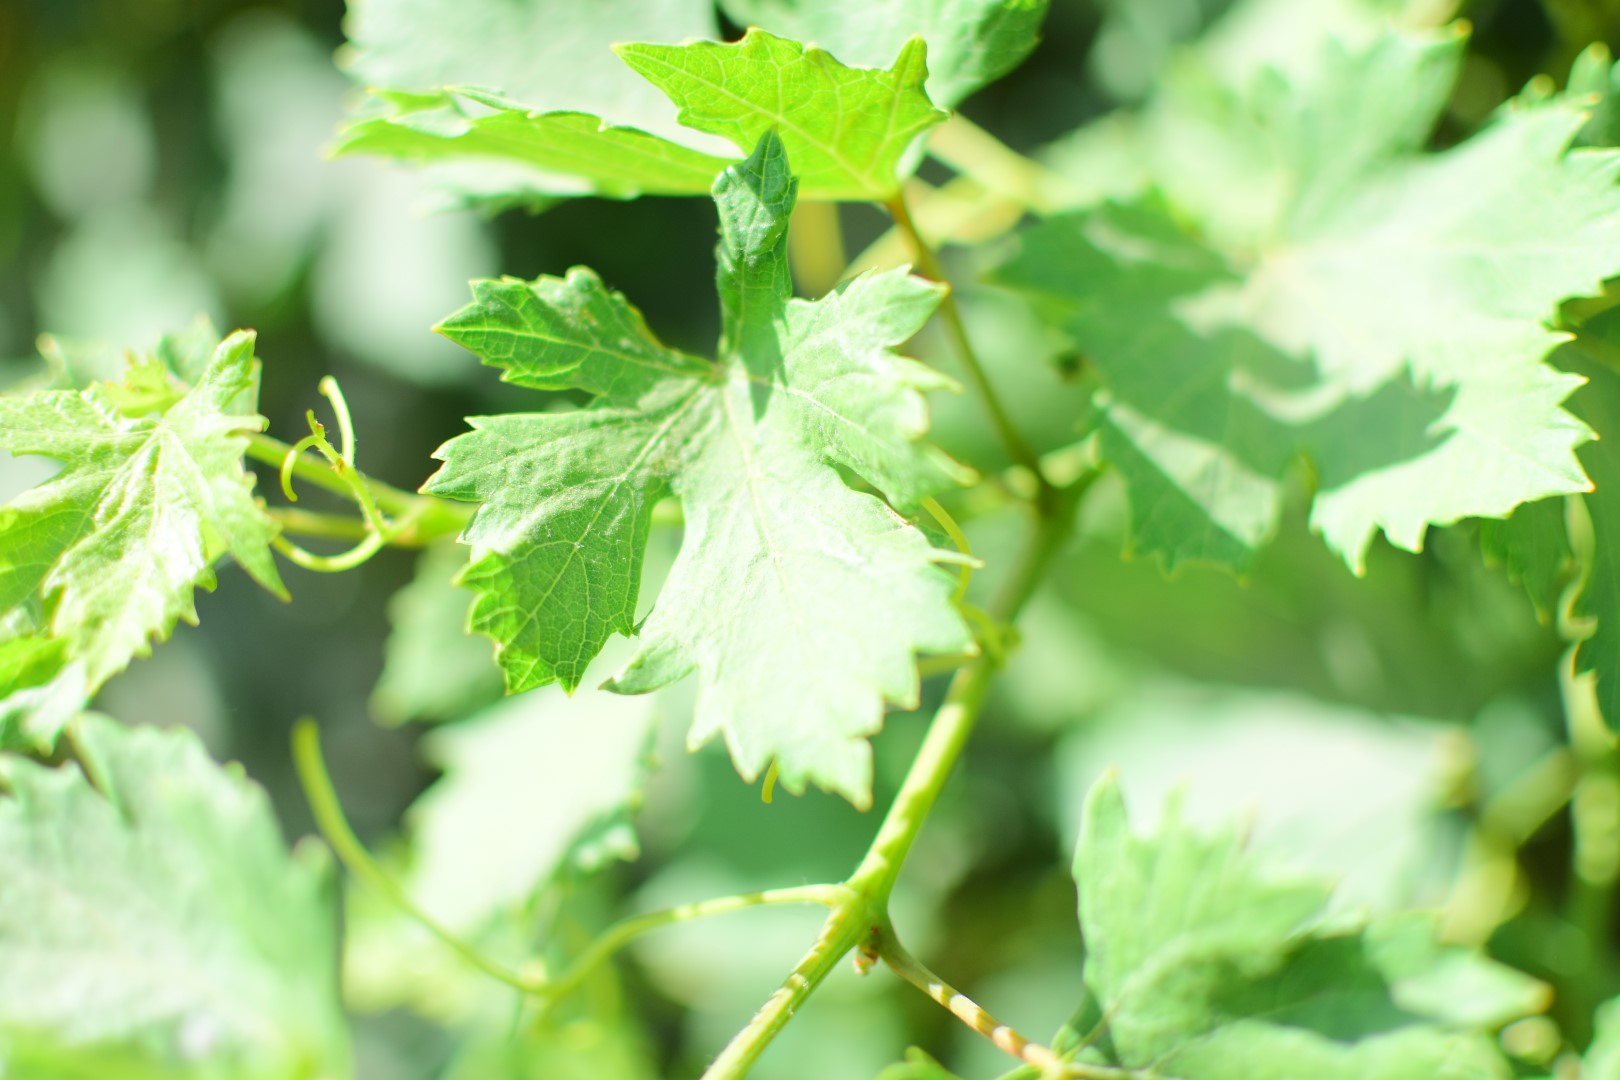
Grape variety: Halawani